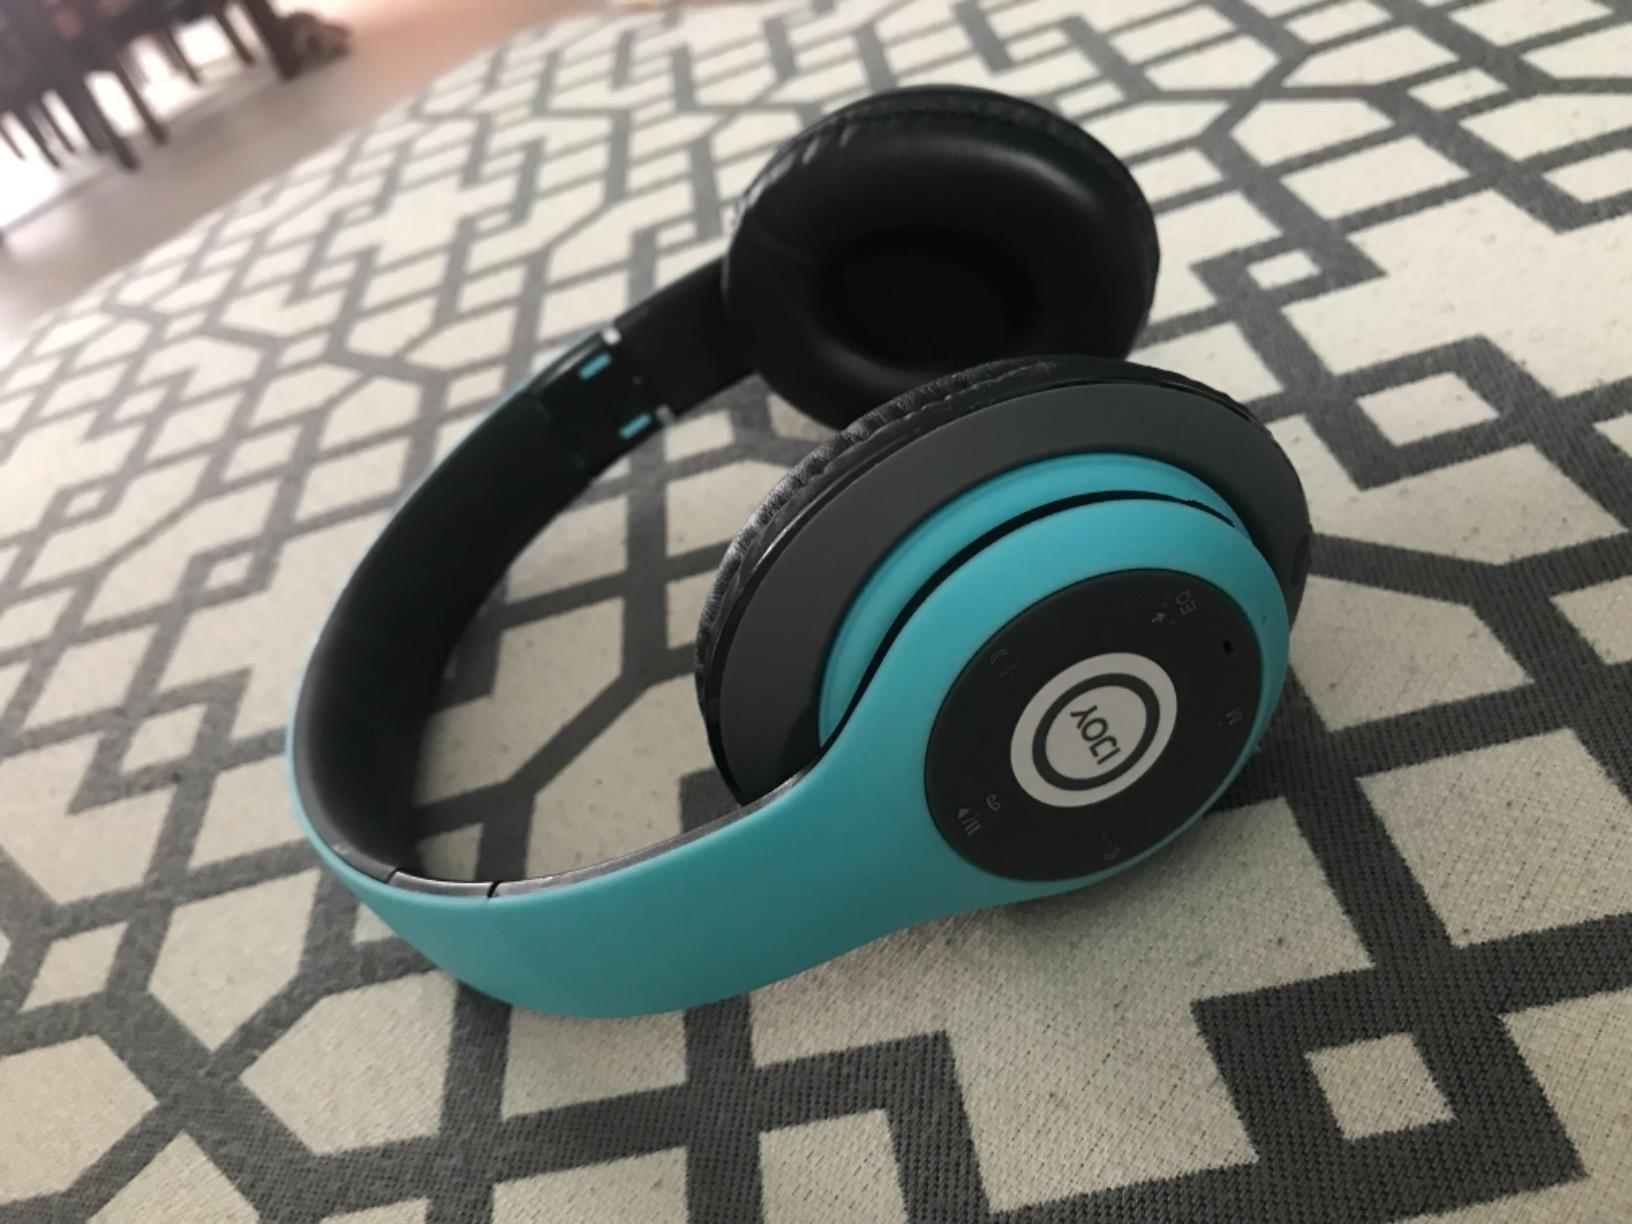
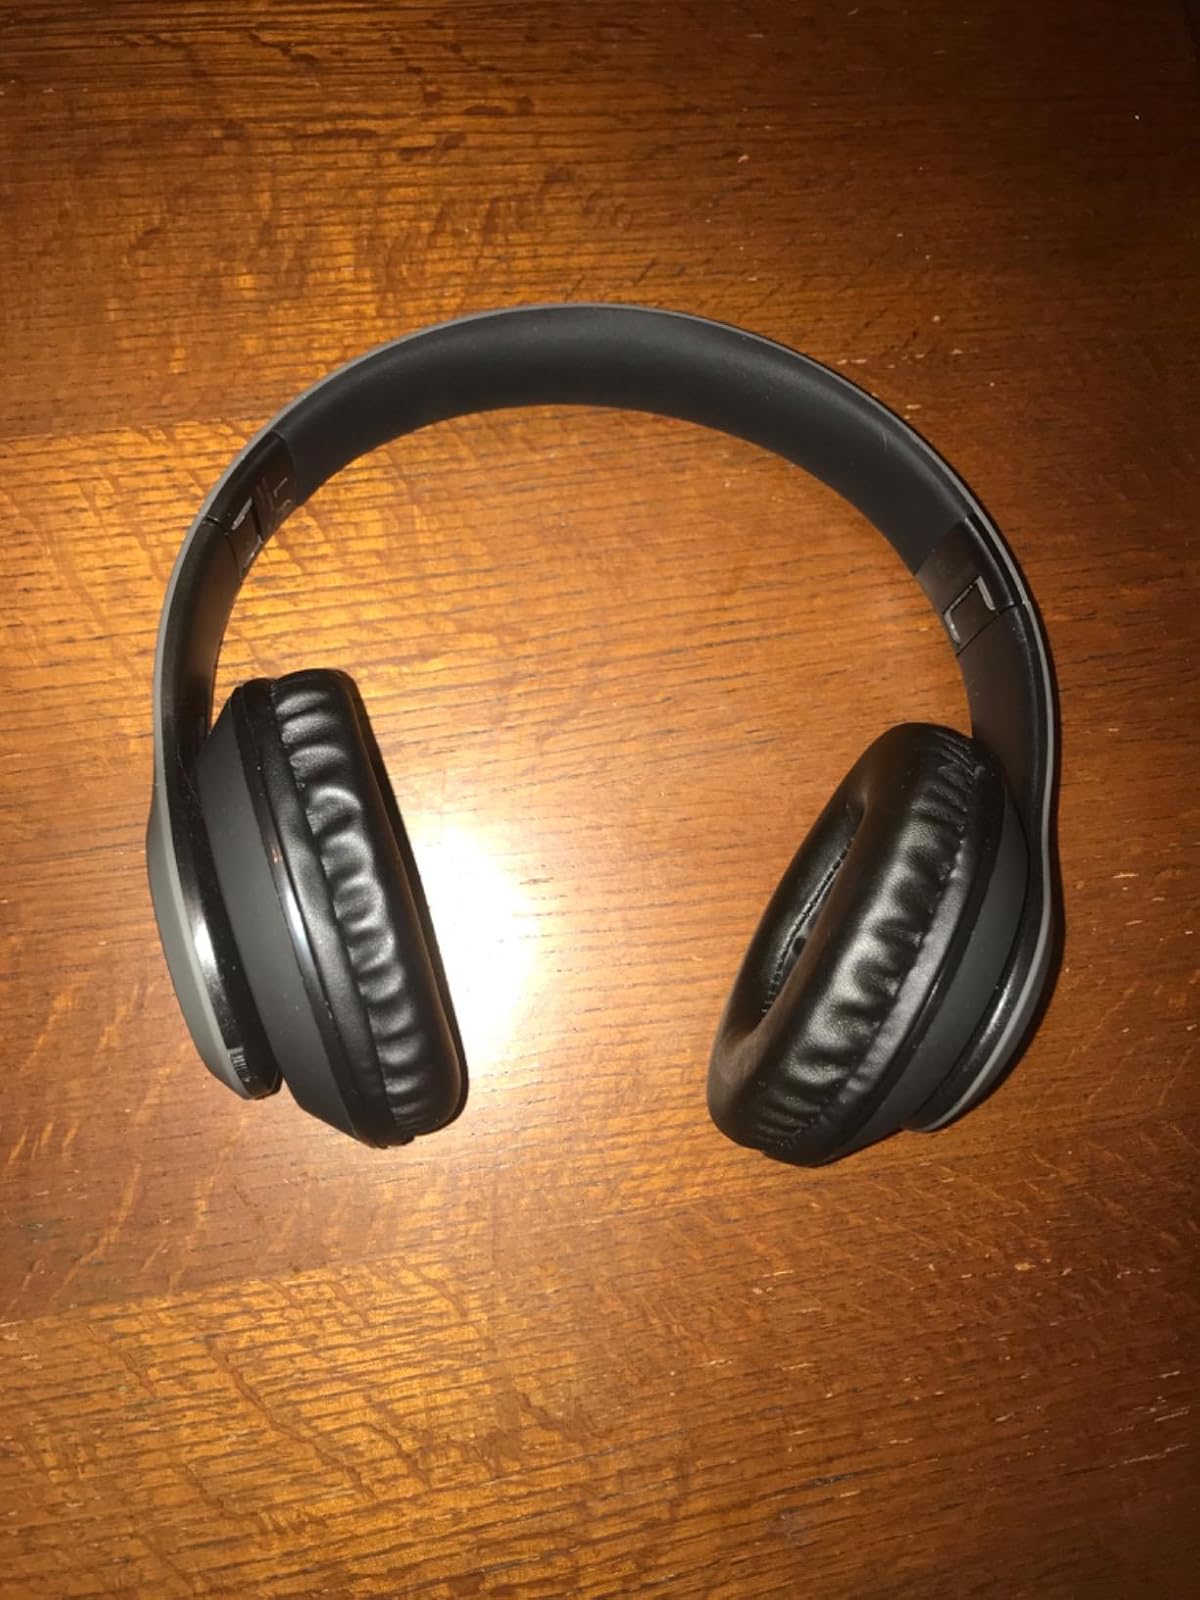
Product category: headphones
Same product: no